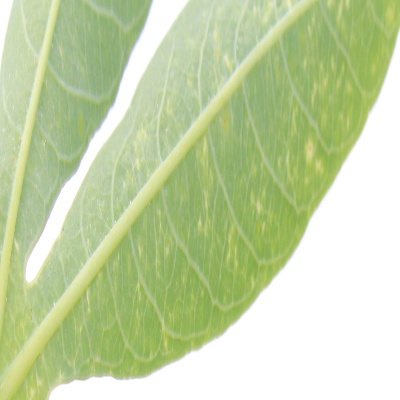
Crop: Cassava
Condition: green mite